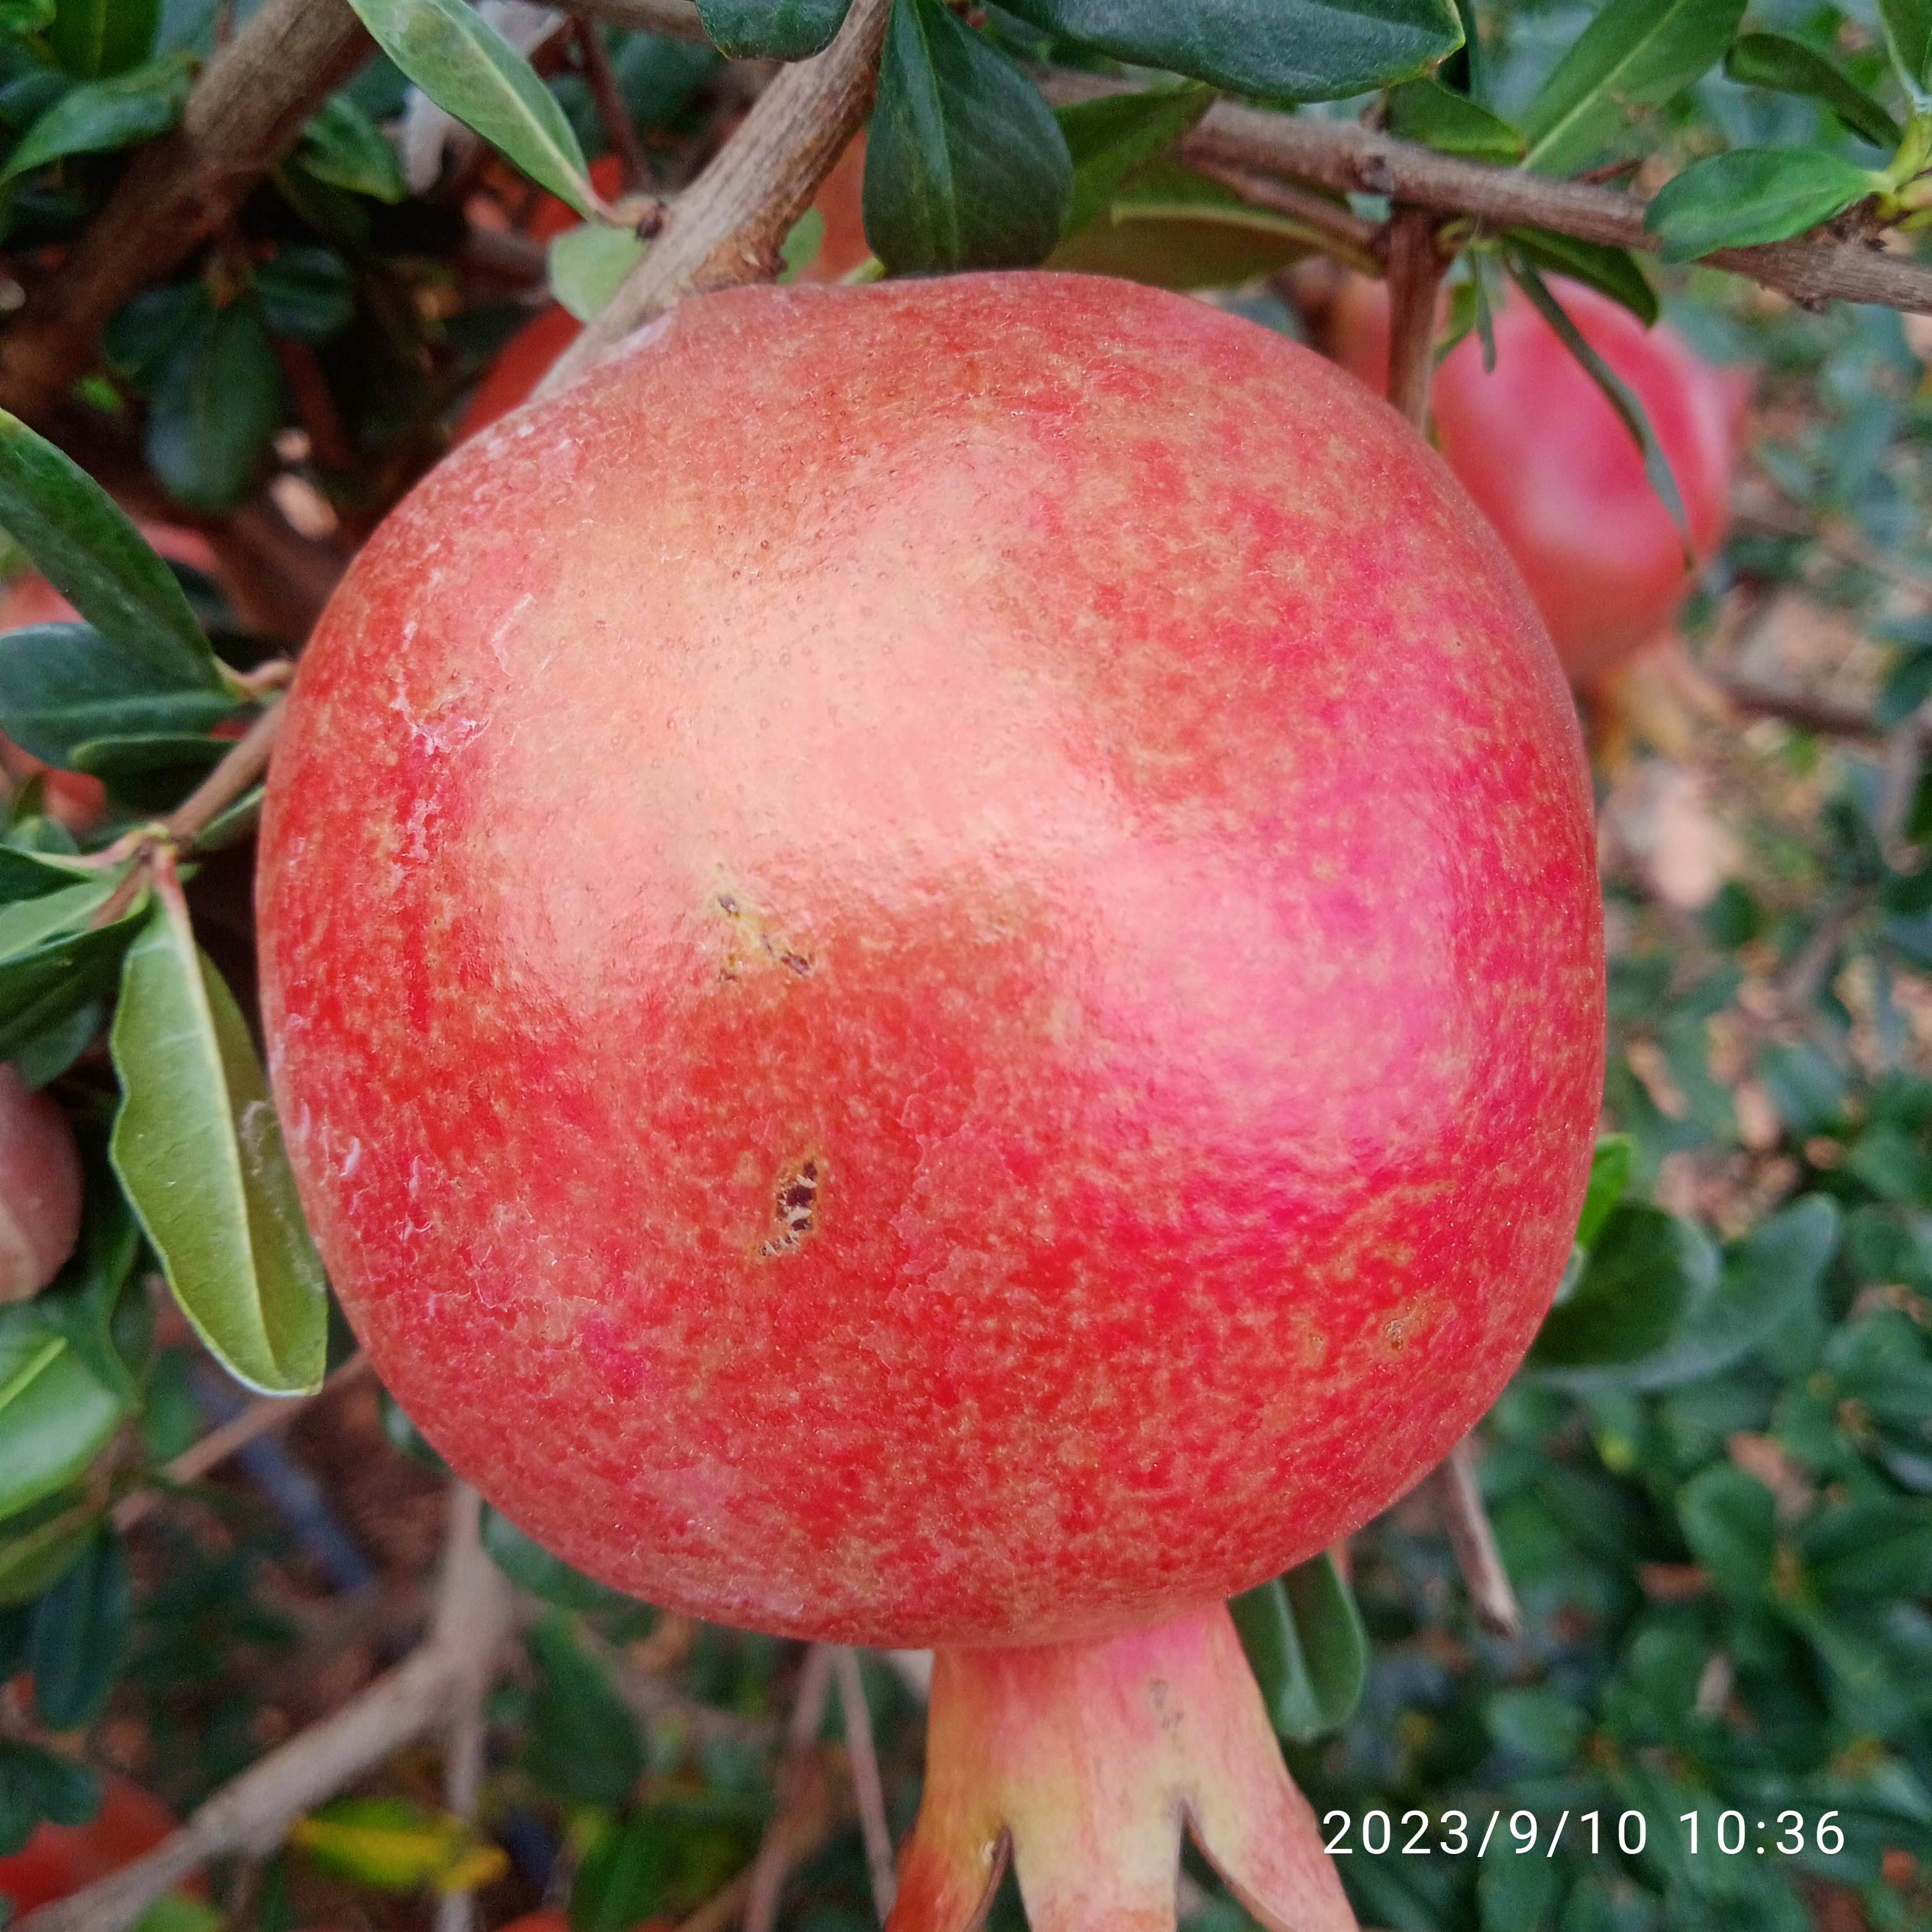
Label: Healthy